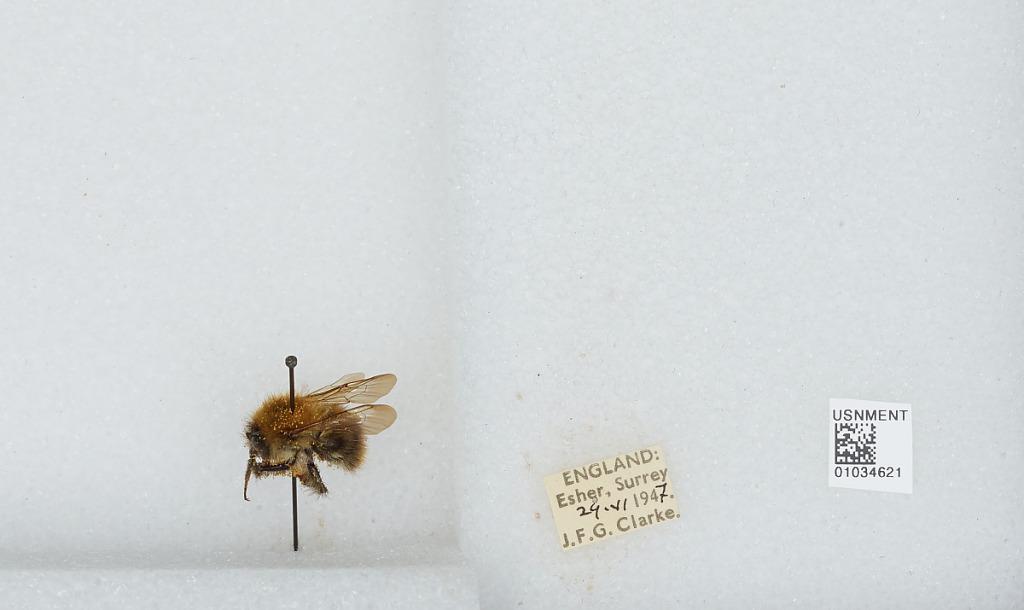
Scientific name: Bombus (Thoracobombus) pascuorum (Scopoli)
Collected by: J. Clarke
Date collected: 1947-6-29
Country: United Kingdom
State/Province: England
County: Surrey
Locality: Esher
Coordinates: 51.3691, -0.365